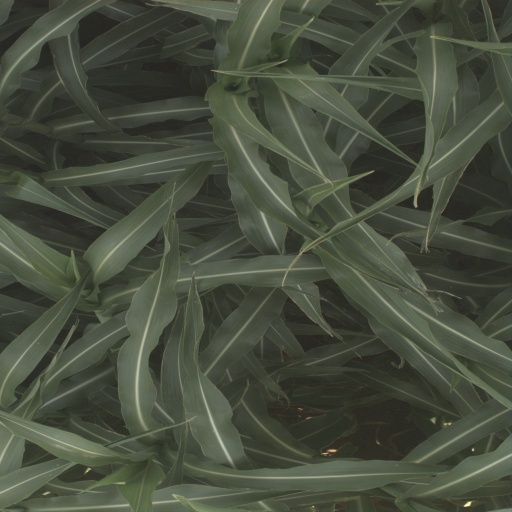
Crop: sorghum